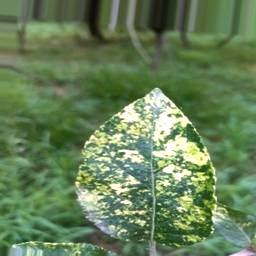
Label: Apple_Mosaic